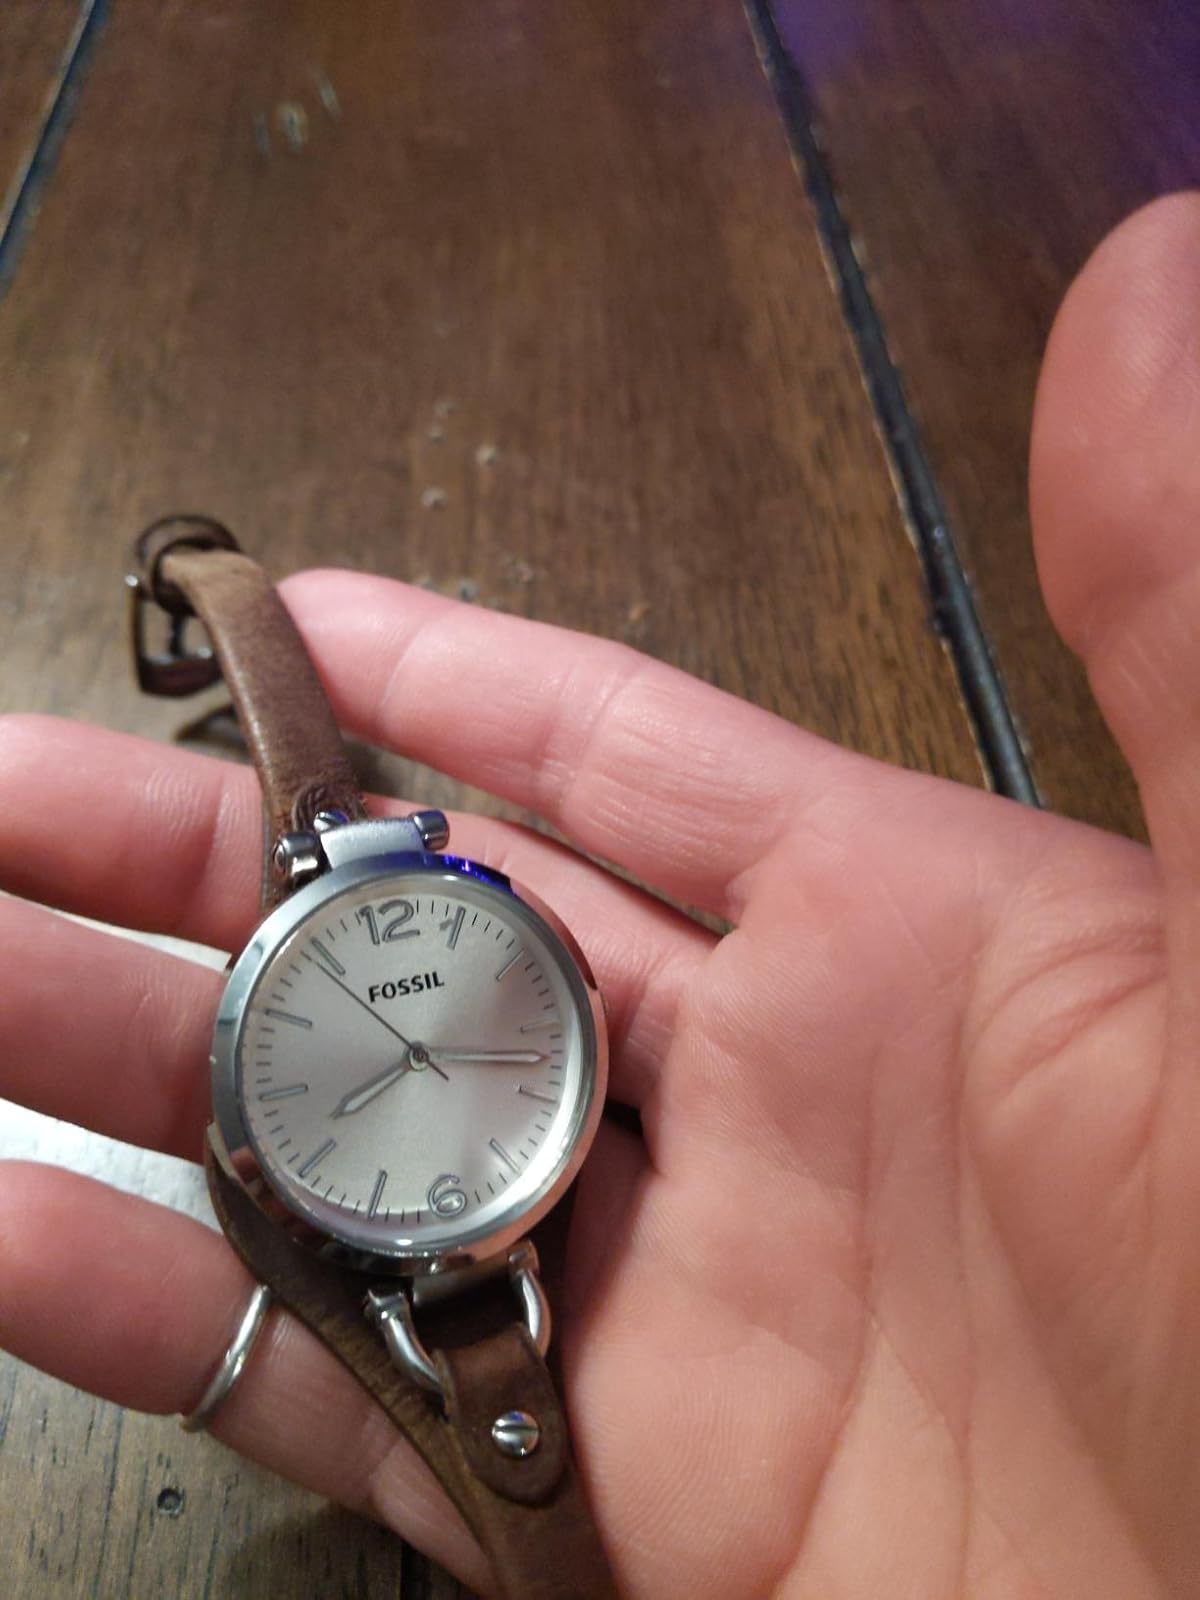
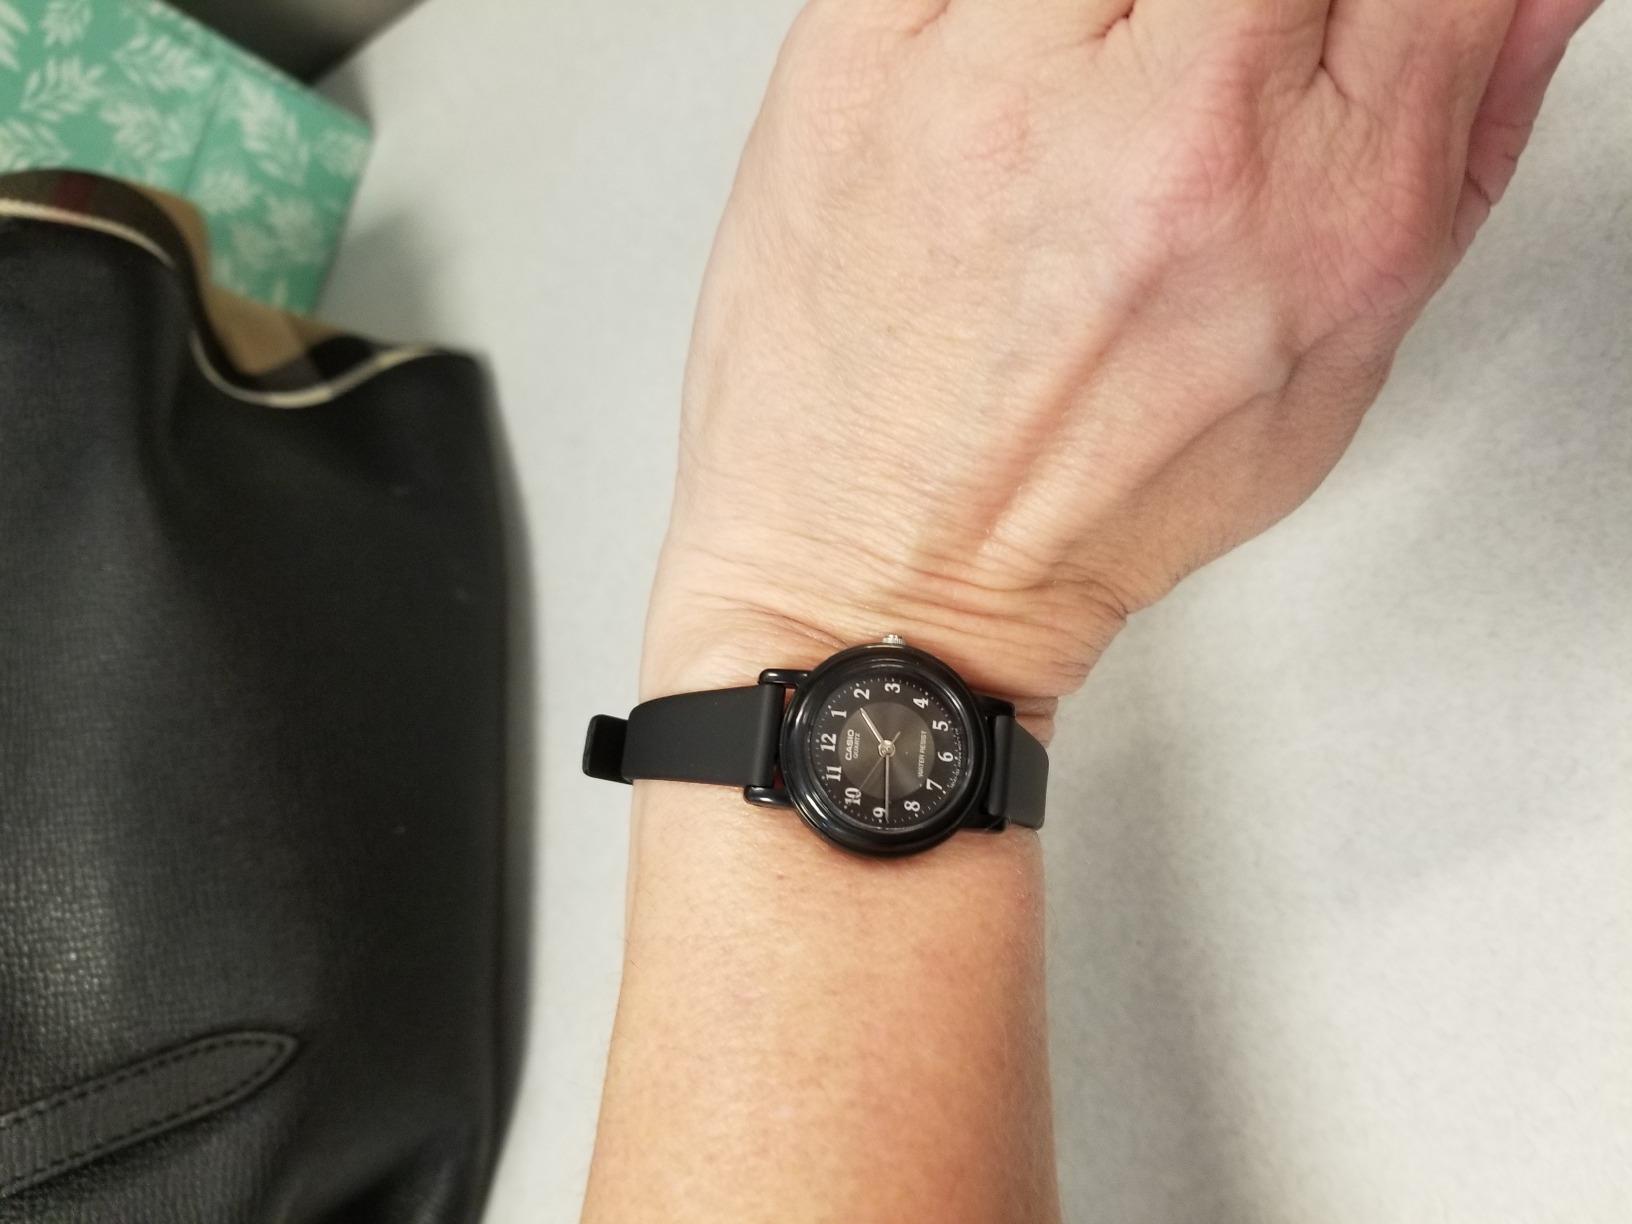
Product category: accessories_watch
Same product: no